Brandon Stokley

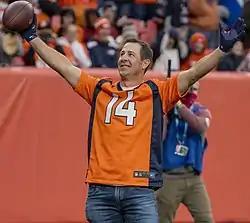
Stokley at Mile High Stadium in 2021

Brandon Ray Stokley (born June 23, 1976) is an American former professional football player who was a wide receiver in the National Football League (NFL) for fifteen seasons. Nicknamed "The Slot Machine," Stokley played college football for the Louisiana Ragin' Cajuns and was selected by the Baltimore Ravens in the fourth round of the 1999 NFL draft.